Honda L engine

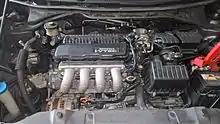
L15A7

Integrated Motor Assist (IMA) hybrid system, features Variable Cylinder Management (VCM)